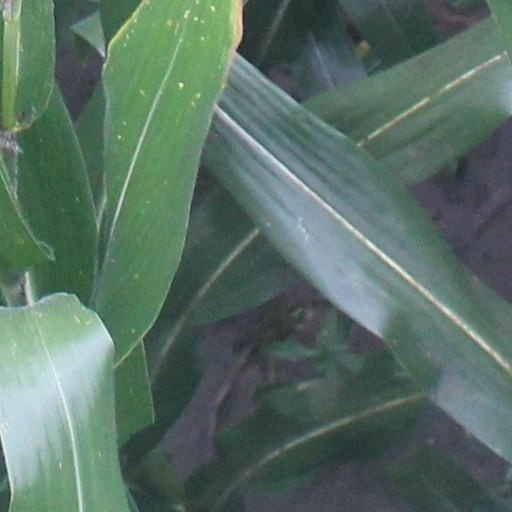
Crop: maize; corn